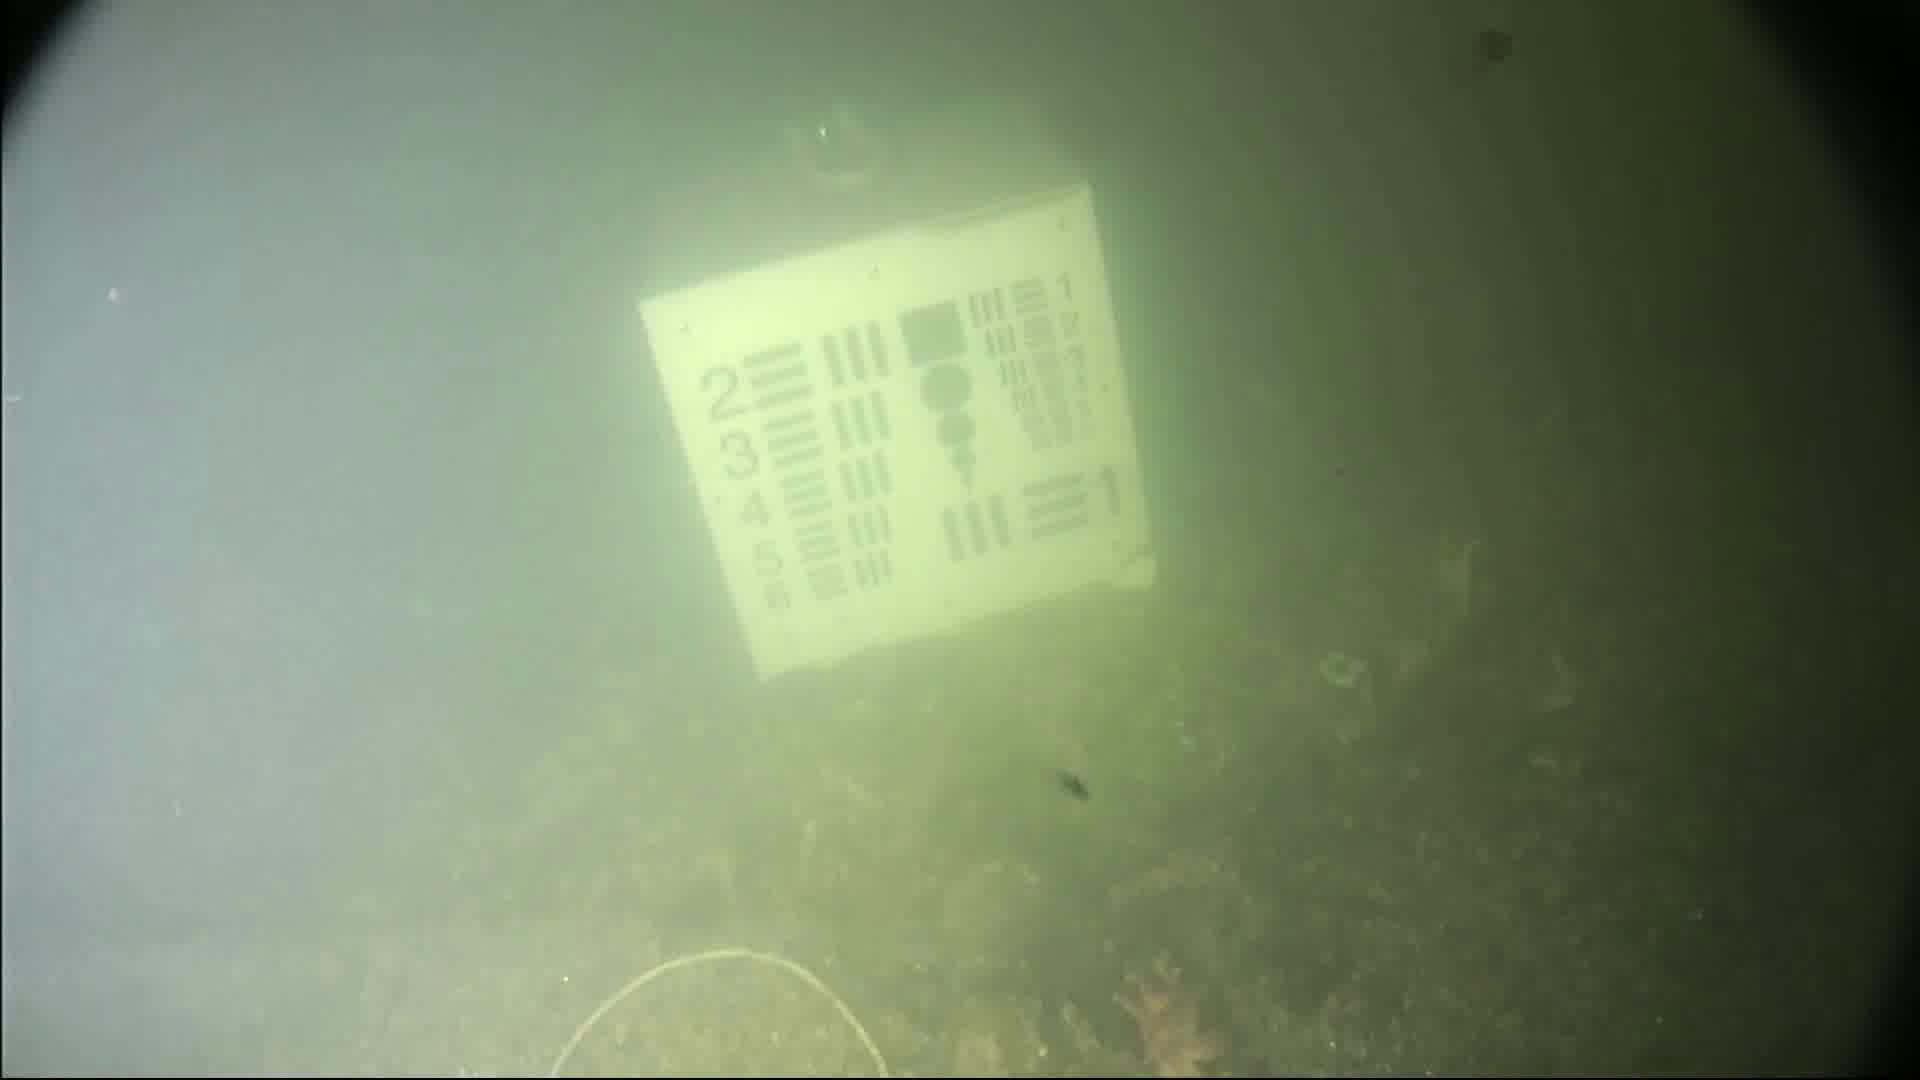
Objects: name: starfish